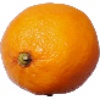
Label: lemon_meyer